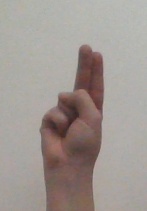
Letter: taa